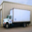
Label: truck